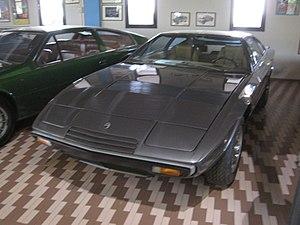
Automobiles in Panini Maserati Museum in Modène